Gothic fiction

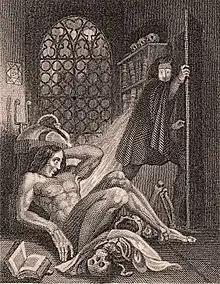
Mary Shelley's "Frankenstein; or, The Modern Prometheus" (1818) has come to define Gothic fiction in the Romantic period. Frontispiece to 1831 edition shown.

Gothic fiction, sometimes referred to as Gothic horror (primarily in the 20th century), is a literary aesthetic of fear and haunting. The name of the genre is derived from the Renaissance era use of the word "gothic", as a pejorative to mean medieval and barbaric, which itself originated from Gothic architecture and in turn the Goths.